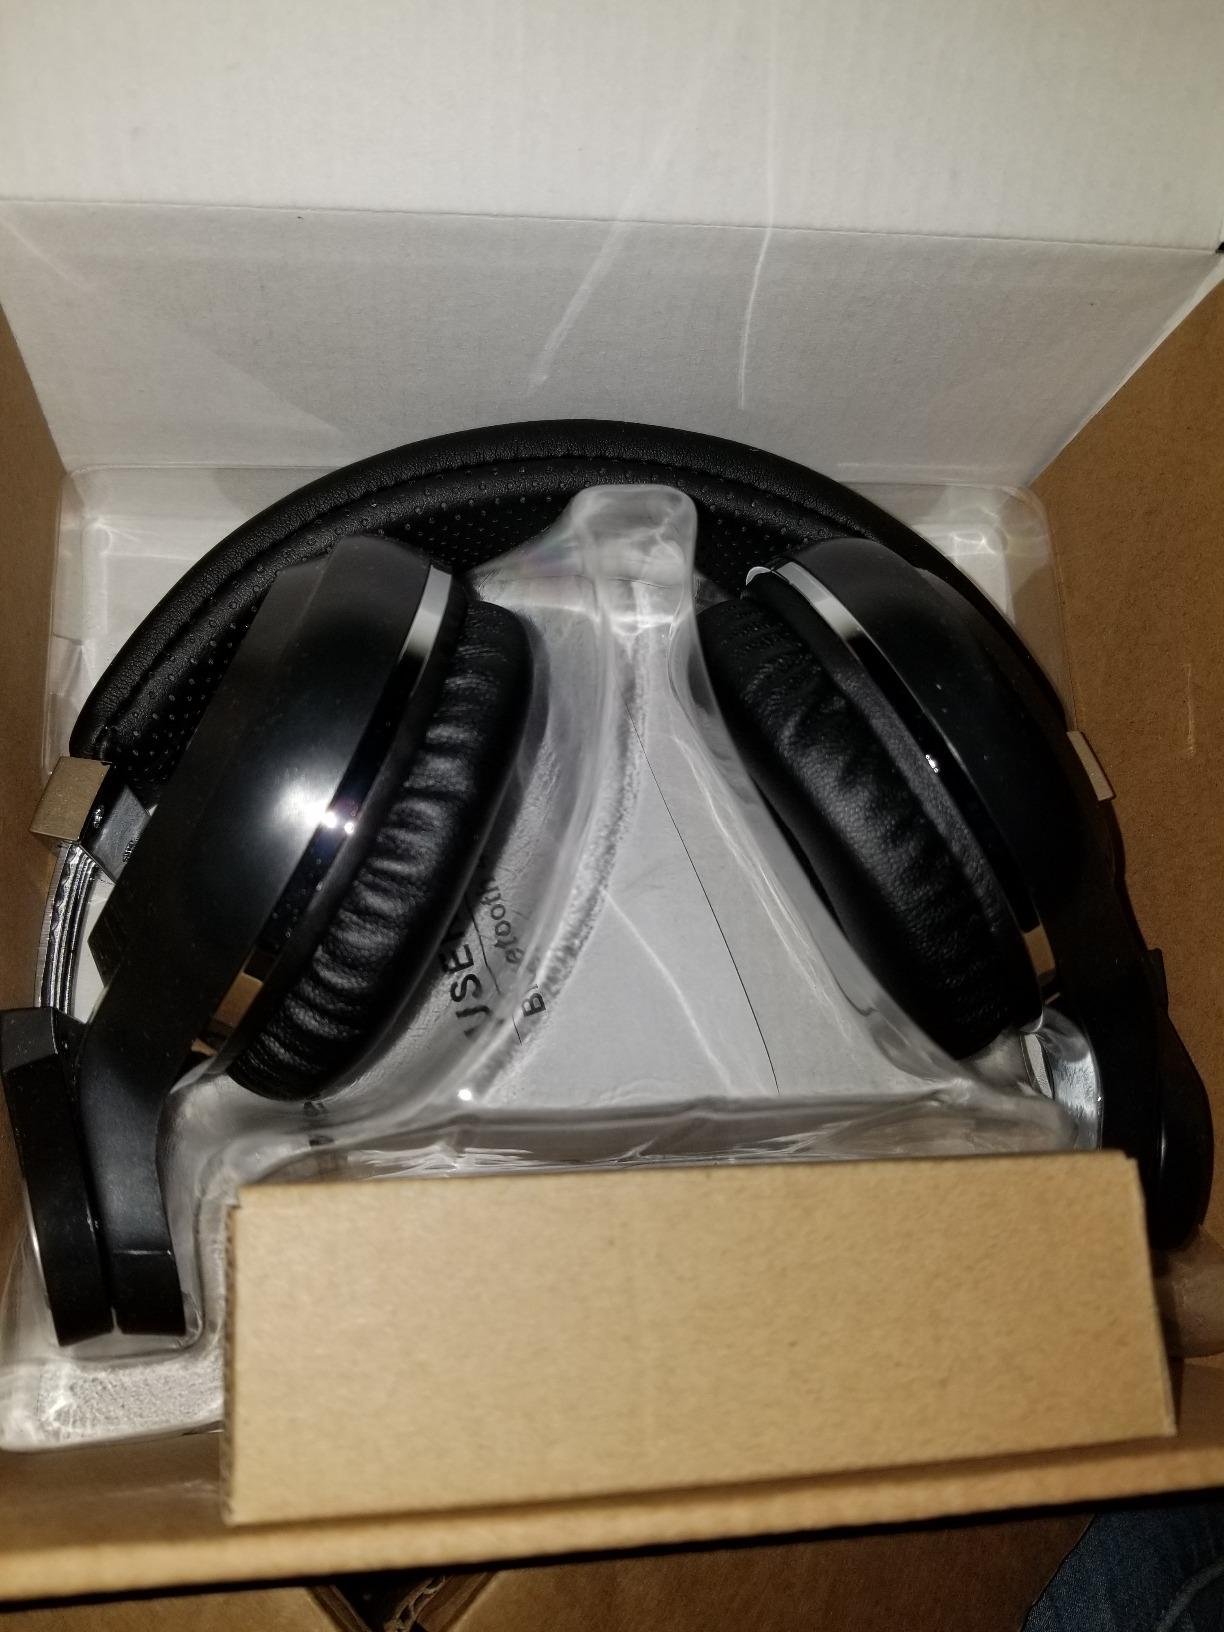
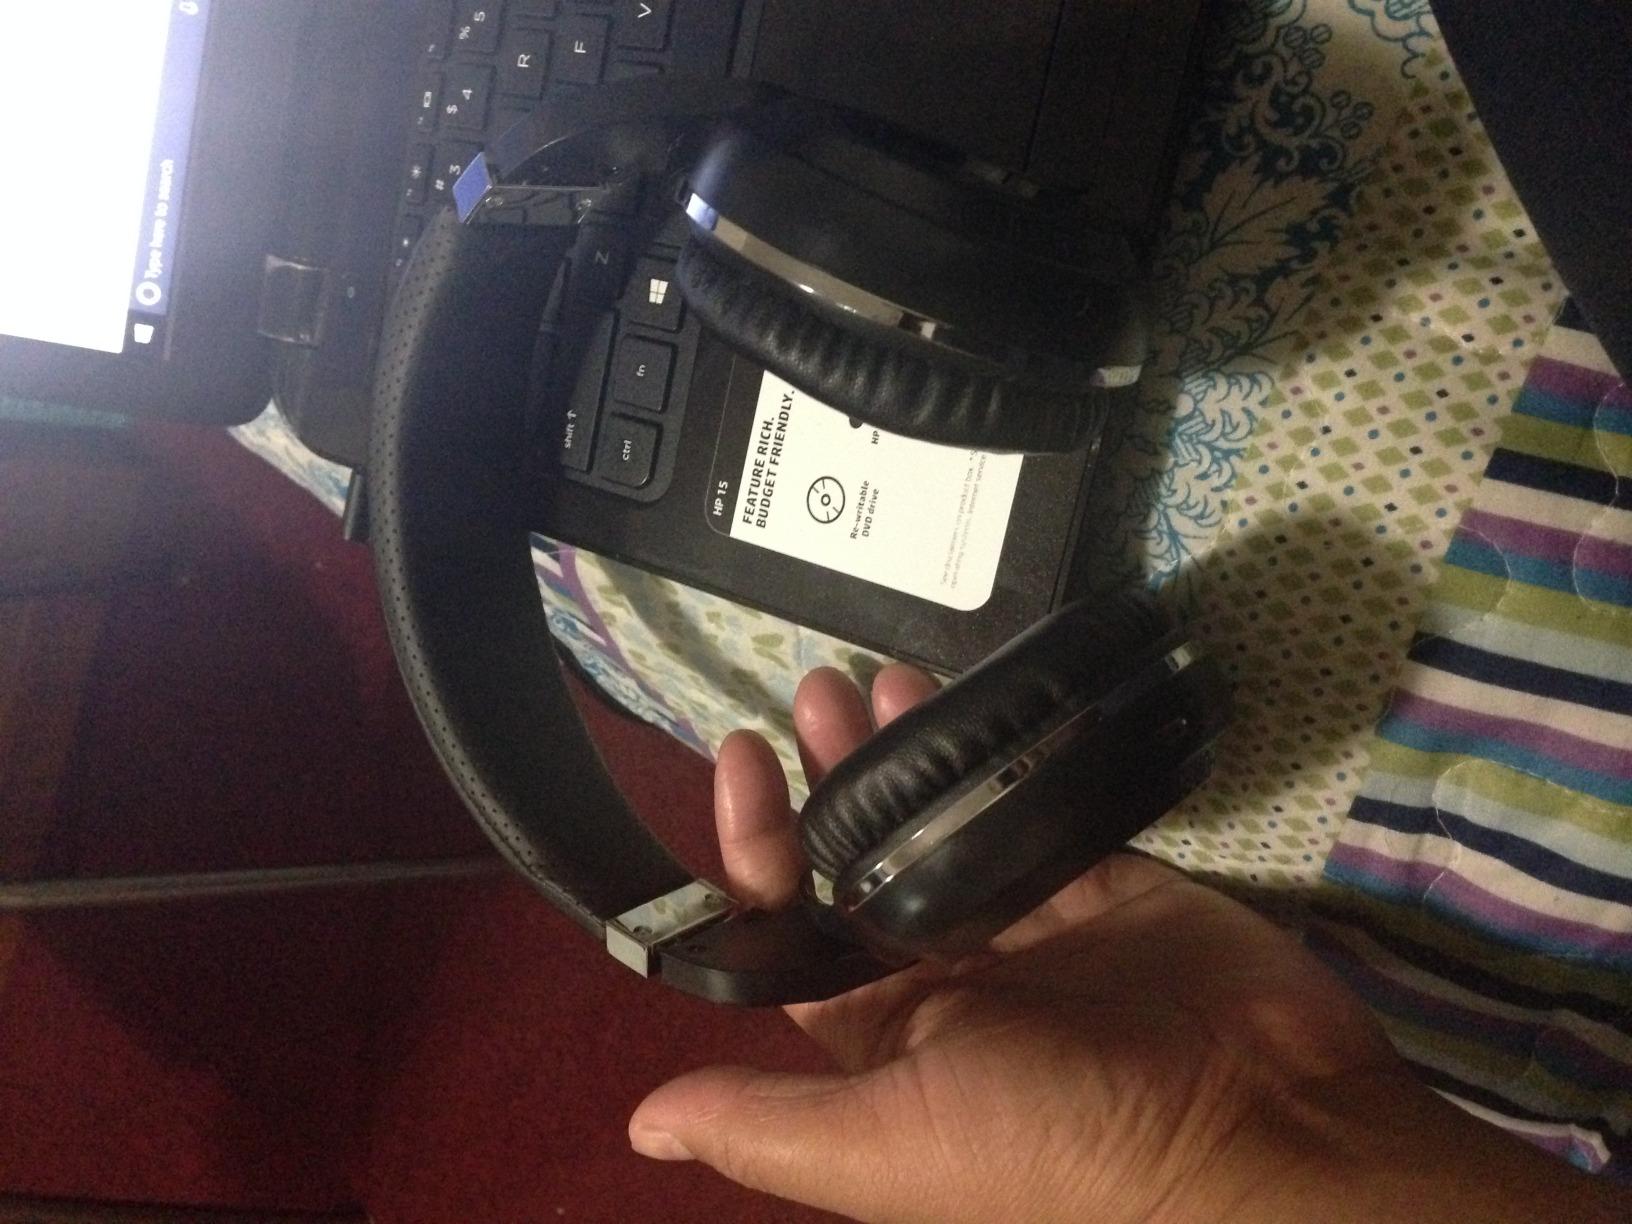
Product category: headphones
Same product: yes